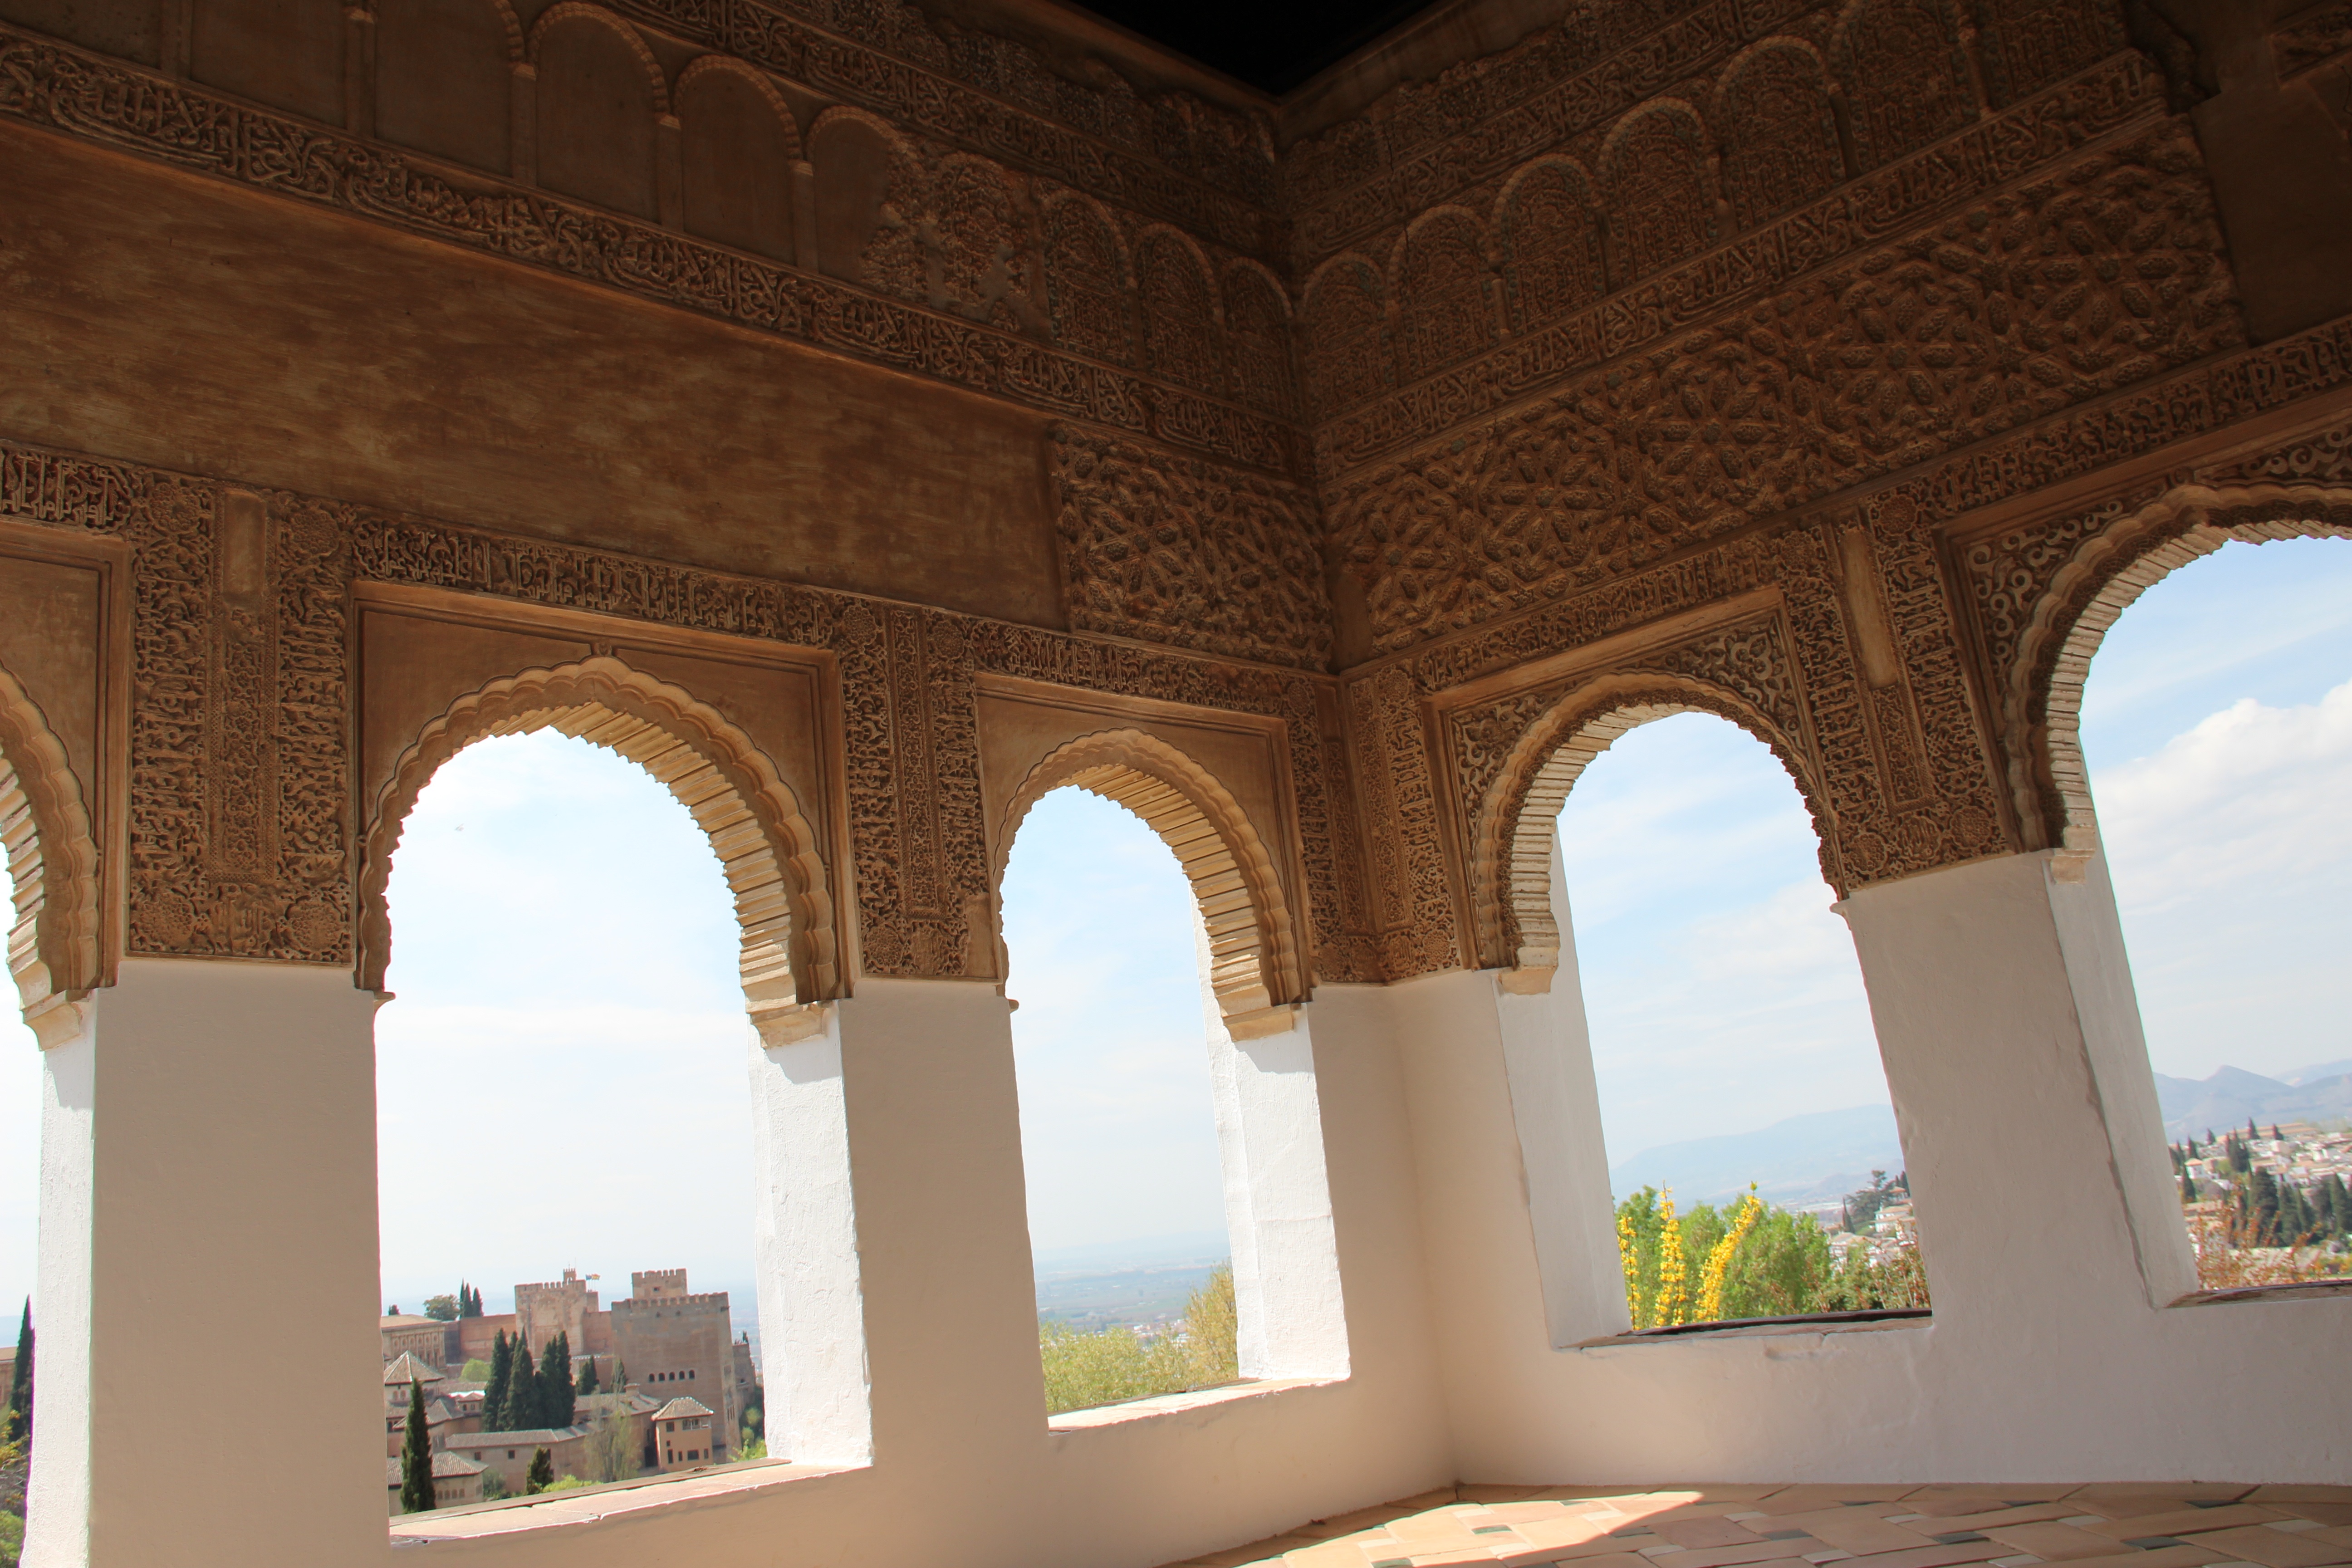
architecture, structure, palace, arch, column, interior design, temple, estate, ancient history